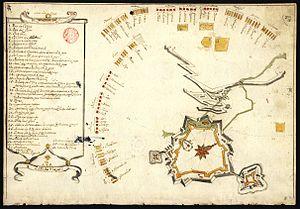
Nicolas de Langres, ingénieur militaire et architecte français ayant servi au Portugal.